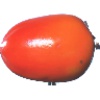
Label: Kaki 1